The Sheriff of Babylon

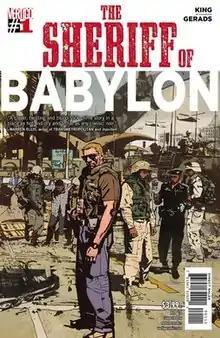
Cover to "The Sheriff of Babylon" #1

The Sheriff of Babylon is a twelve-issue American comic book first published by Vertigo Comics in 2015. "Sheriff" was created by Tom King and Mitch Gerads.